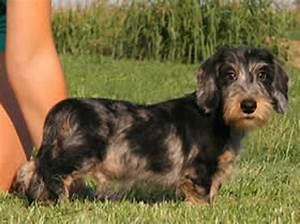
Label: cane